Uruguay–Argentina–Chile–Paraguay 2030 FIFA World Cup bid

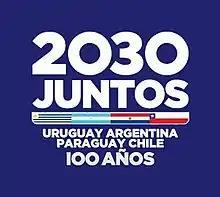

The Uruguay–Argentina–Chile–Paraguay 2030 FIFA World Cup bid, also known as the South American Bid or simply the South Bid, was an unsuccessful joint bid to host the 2030 FIFA World Cup by Uruguay, Argentina, Paraguay and Chile. The tournament's name would be "Centenary World Cup".